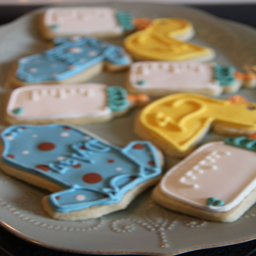
baby shower sugar cookies ... maybe i could do something like this ...